Mozart's starling

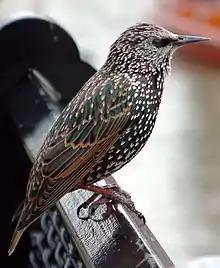
Common starling, "Sturnus vulgaris"

For about three years, the composer Wolfgang Amadeus Mozart kept a pet starling. The starling is remembered for the anecdote of how Mozart came to purchase it, for the funeral commemorations Mozart provided for it, and as an example of the composer's affection in general for birds.